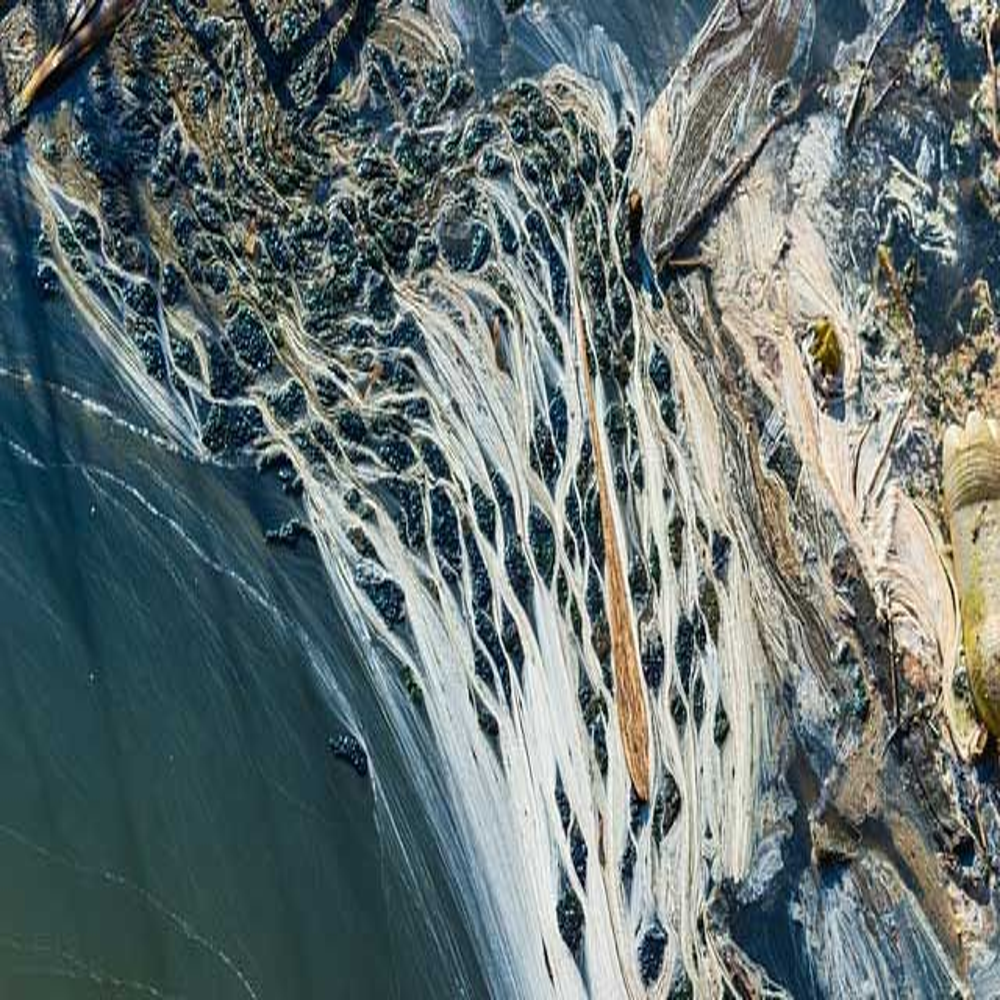
Body of water present: yes
Land polluted: no
Water polluted: no
Pollution percentage: 0%